Answer in natural language. Considering the relative positions, is Ladle (marked A) to the left or right of Doorframe (marked C)? Choose between the following options: right or left
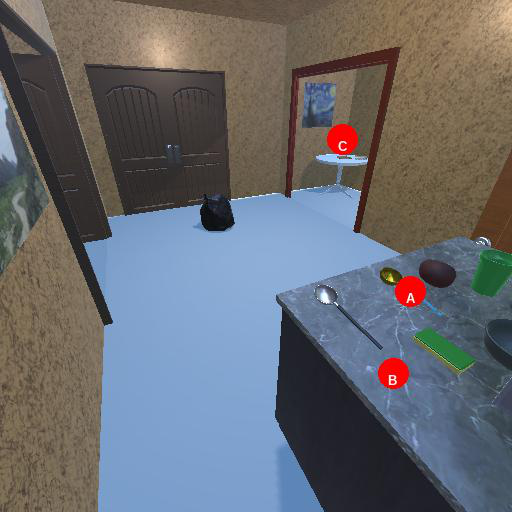
<answer>left</answer>